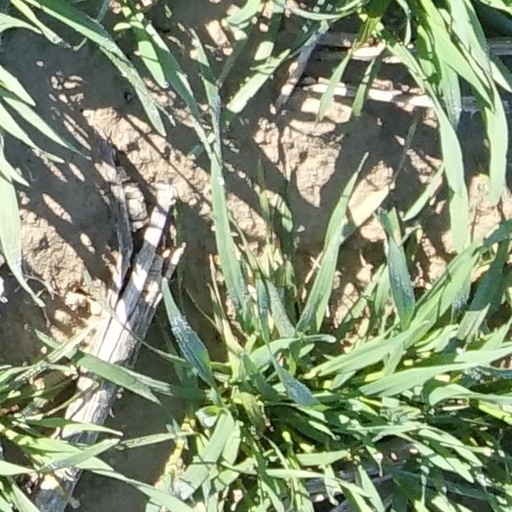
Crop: wheat